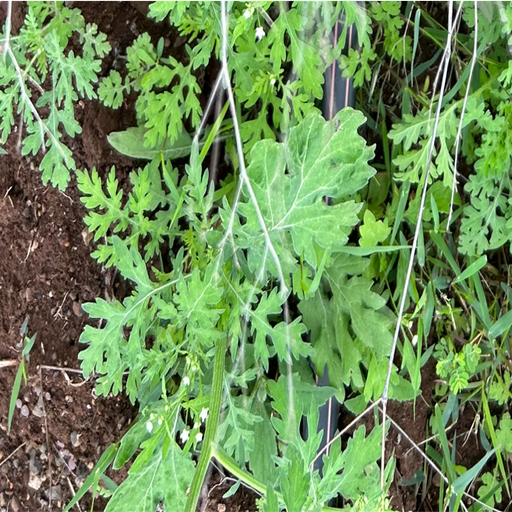
Weed species: Gajar_gavat_(Parthenium hysterophorus)